New York State Route 317

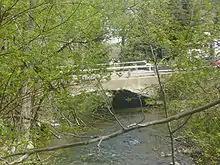
A closed-off bridge that carried Valley Drive (old NY 31C) over Skaneateles Creek. It is scheduled to be demolished in 2014.

On April 1, 2003, NY 31C was effectively renumbered to NY 317 and rerouted south of the intersection of Valley Drive and Elbridge Street in Jordan to follow the former CR 105 to Elbridge. The washed-out section of Valley Drive was never repaired, leaving Valley Drive as two separate dead end streets. The New York State Department of Transportation has made plans to remove the bridge carrying Valley Drive (former NY 31C) over Skaneateles Creek in the town of Elbridge. Demolition of the structure is scheduled to begin in mid-2014 and cost $300,000. Once removed, the bridge, built in 1921, will not be replaced.